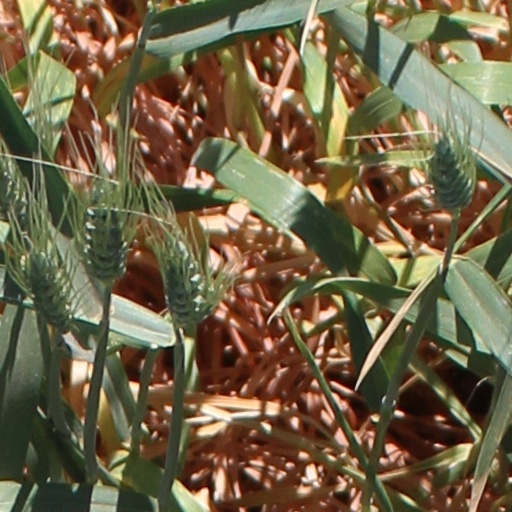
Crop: wheat